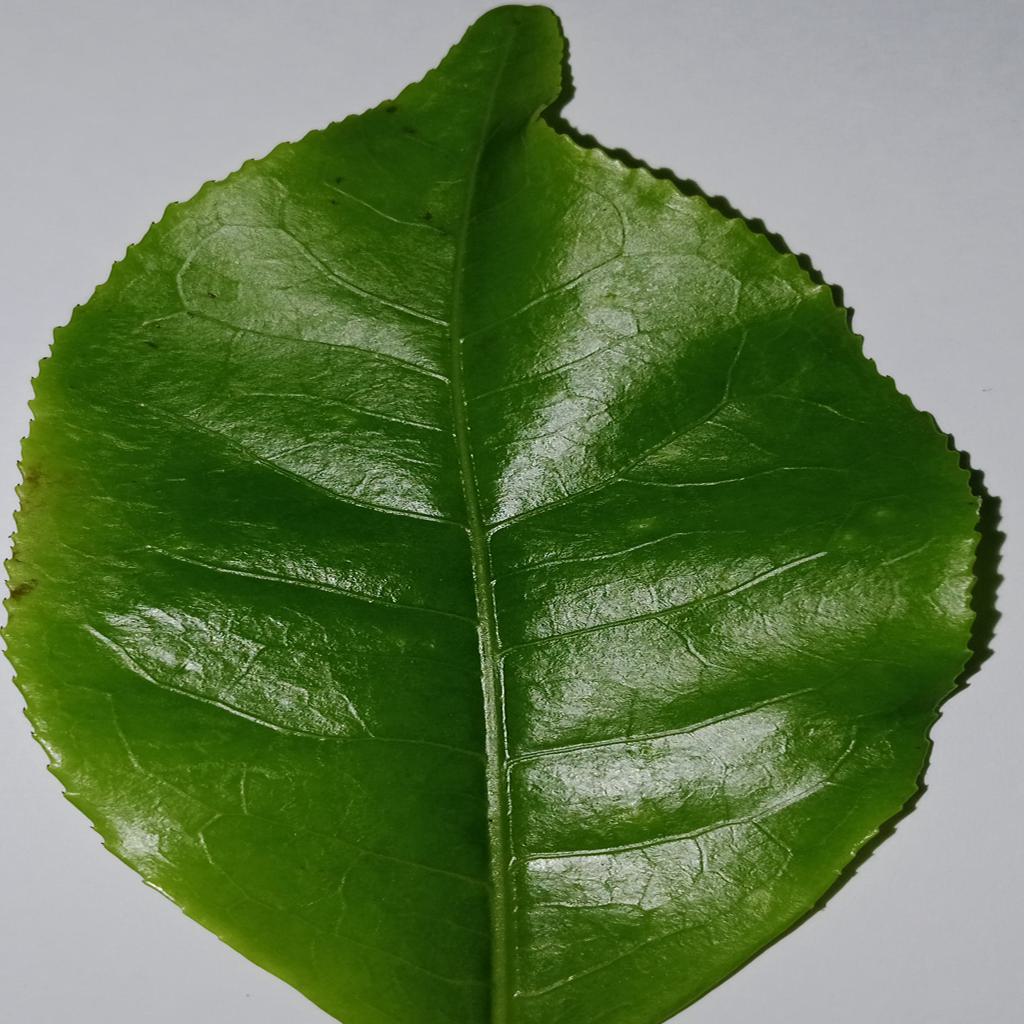
Label: Healthy